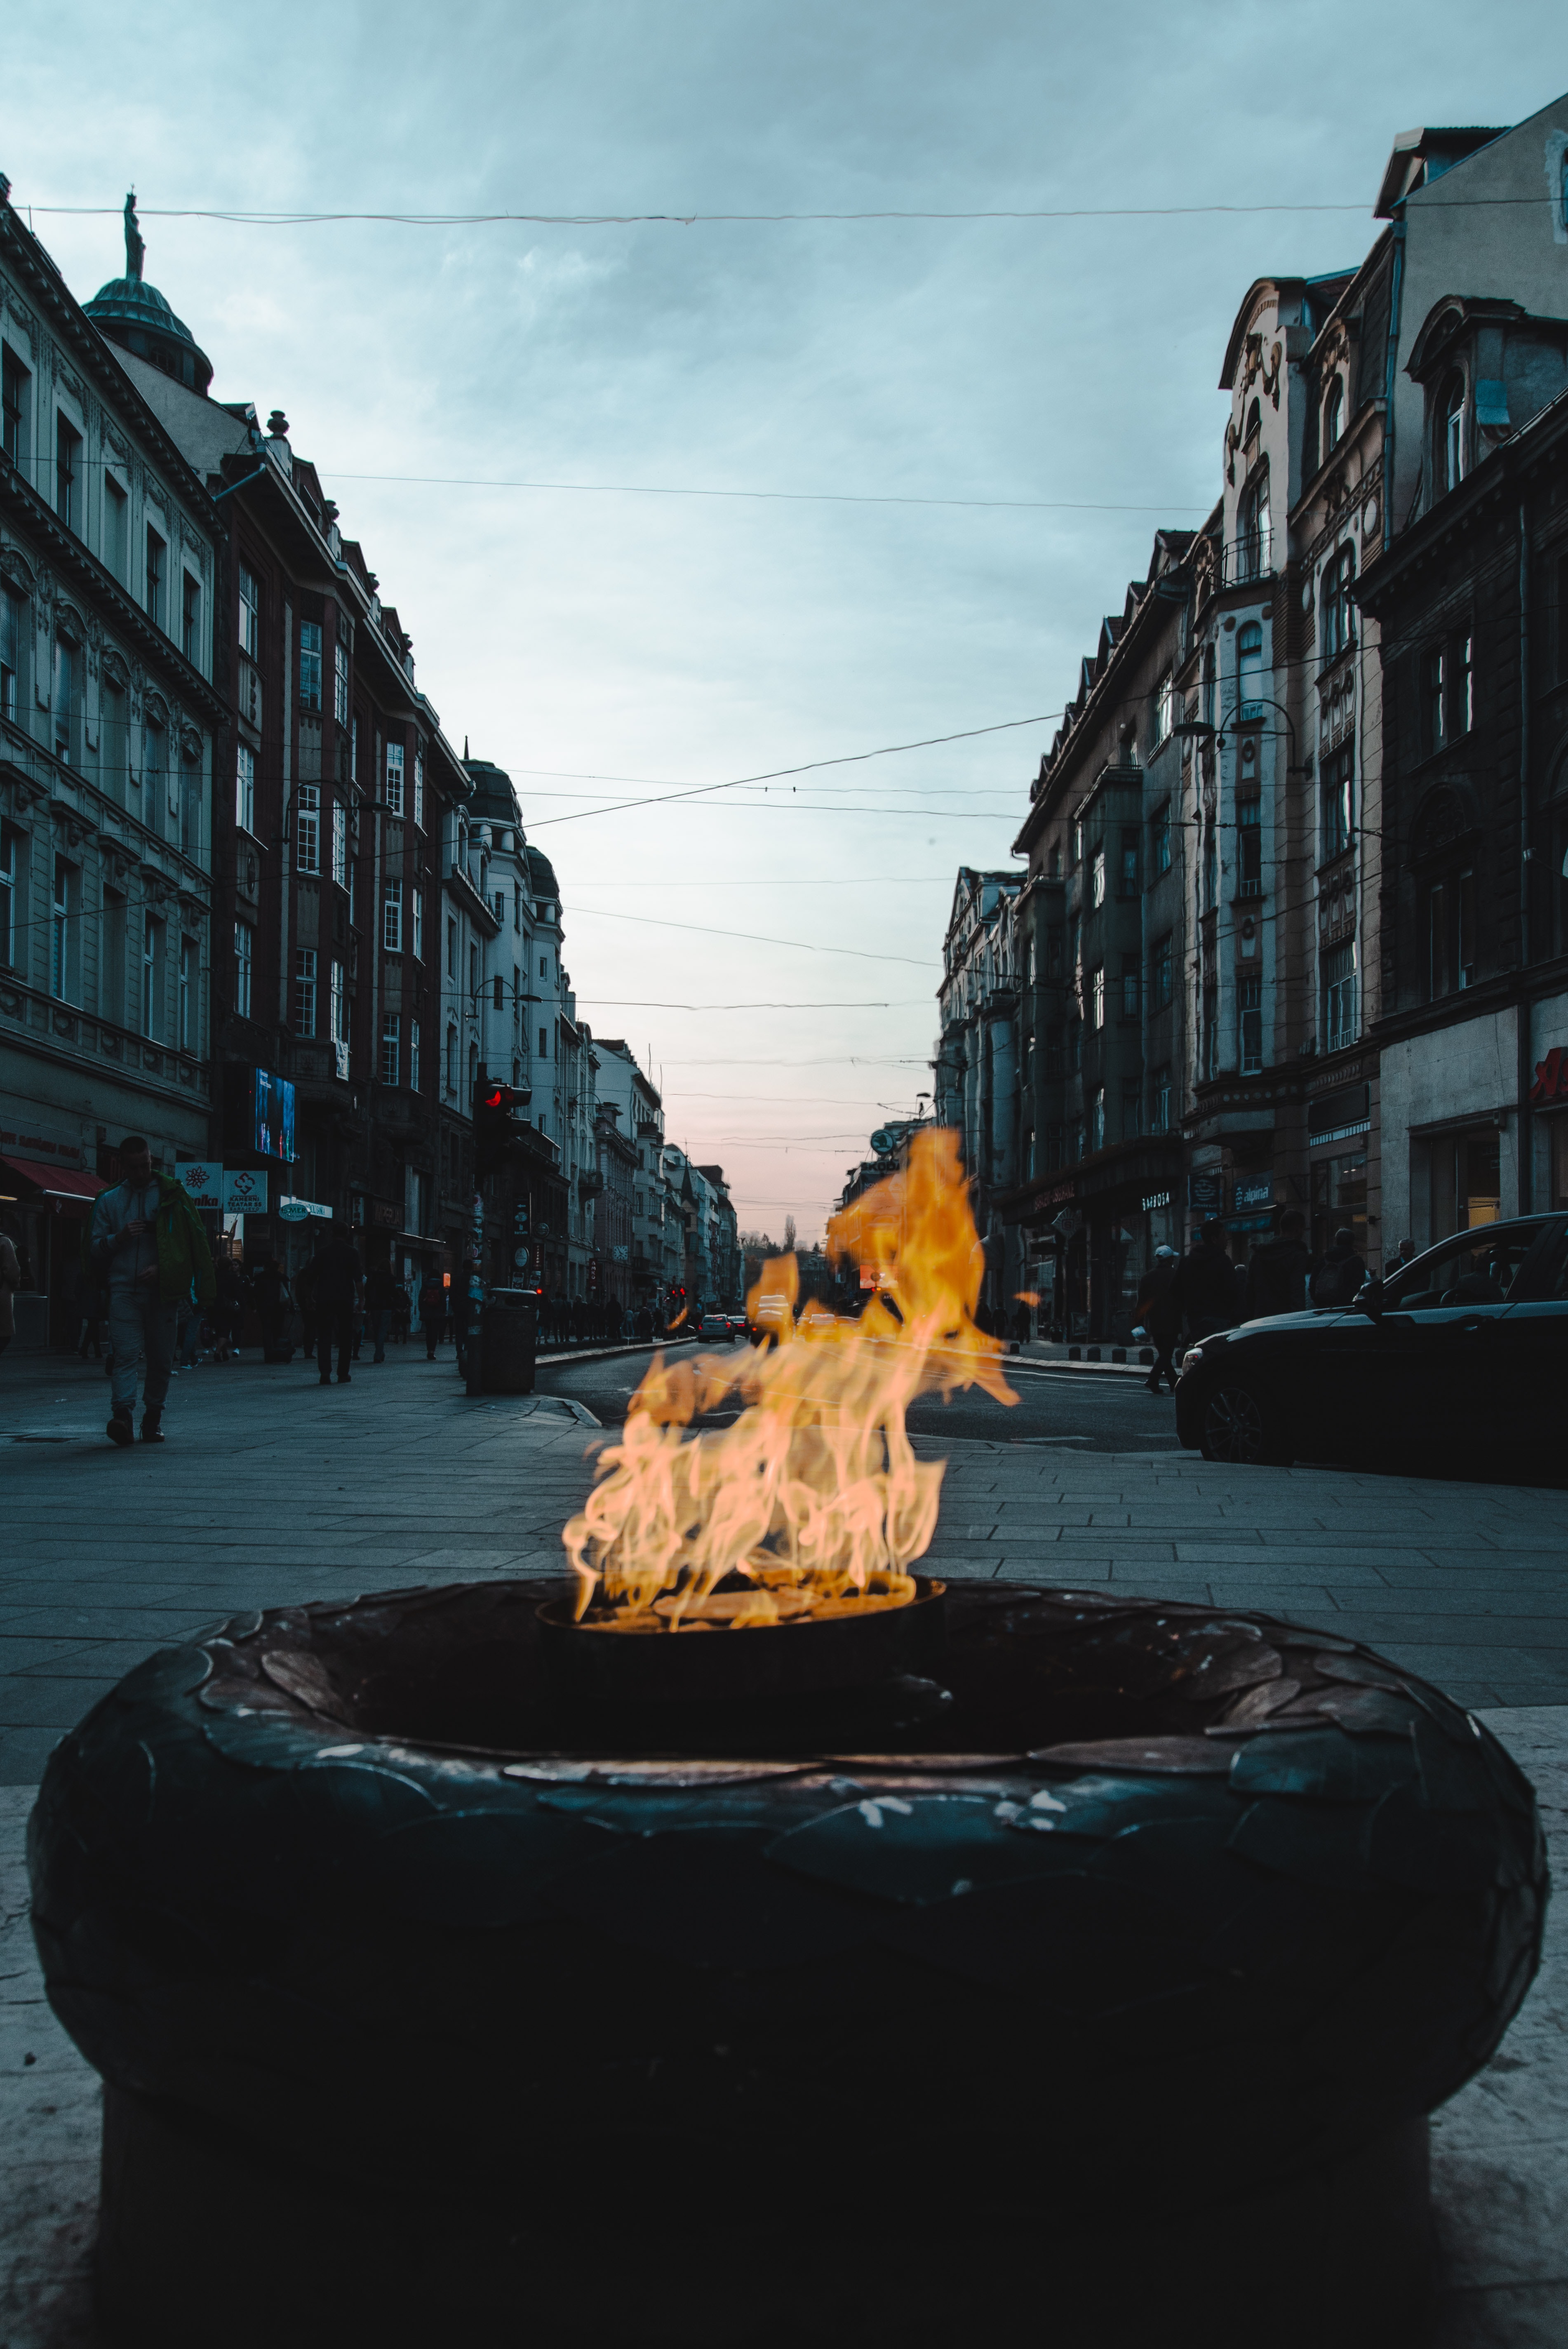
water, sky, yellow, urban area, town, street, city, architecture, statue, tree, town square, road, cloud, sculpture, photography, evening, water feature, fountain, art, vacation, building, tourism